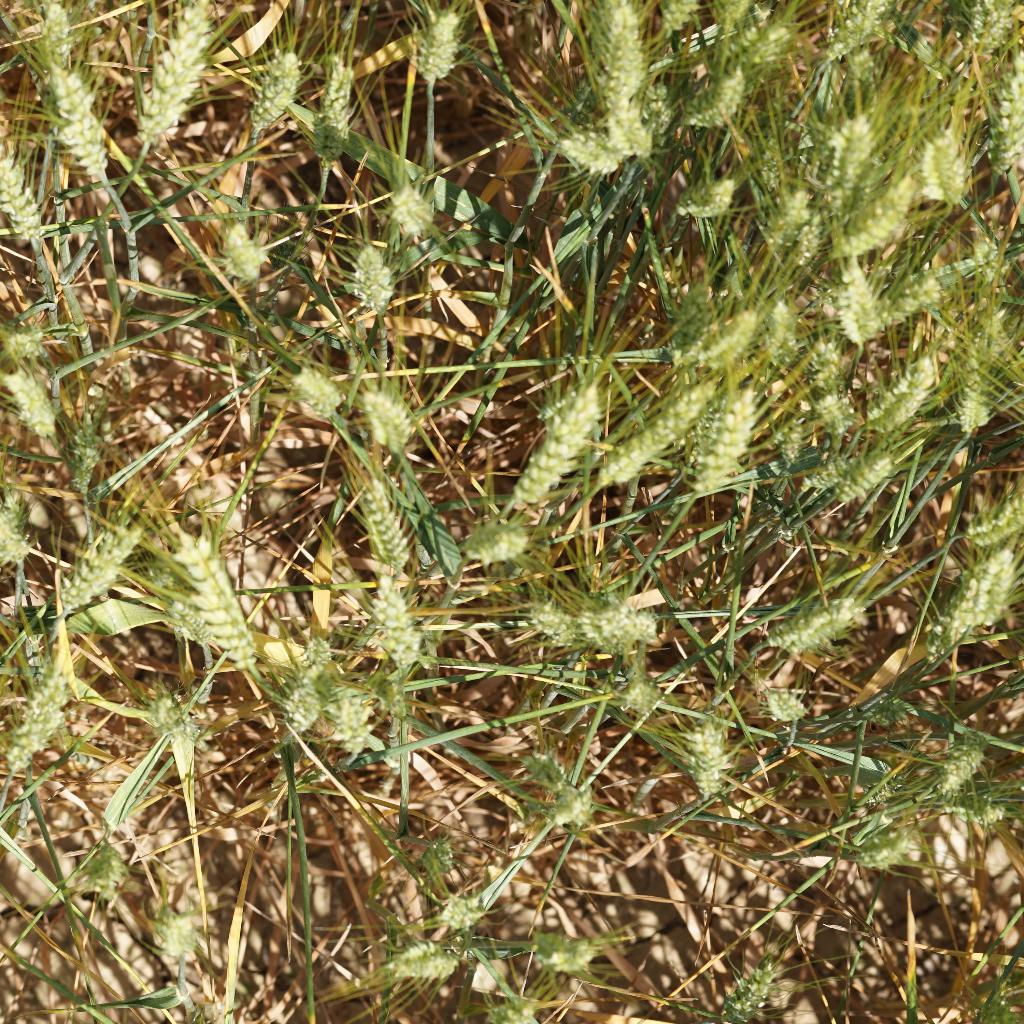
Country: France
Location: Gréoux
Wheat development stage: Filling